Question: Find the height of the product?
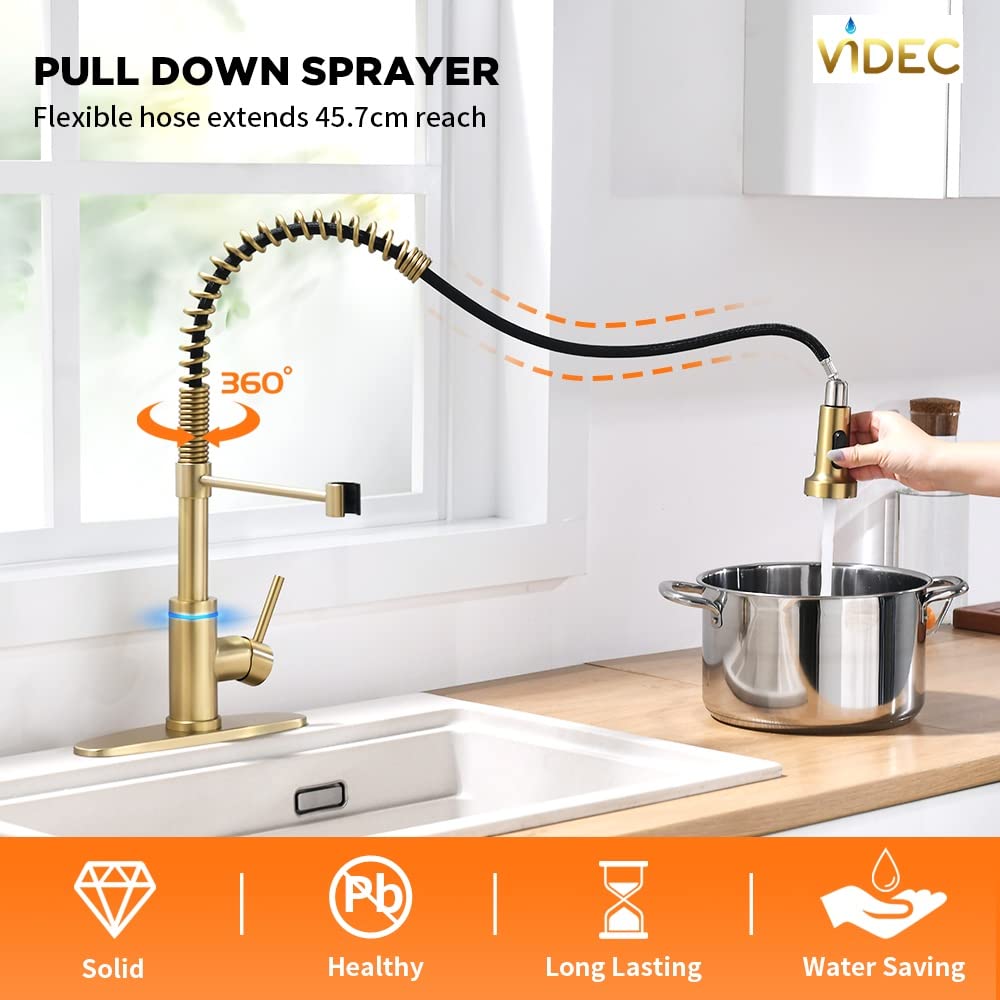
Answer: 45.7 centimetre